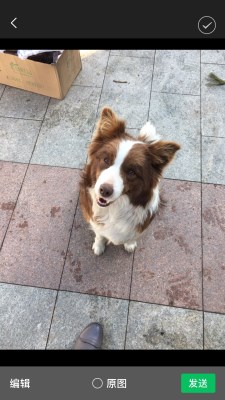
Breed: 2594-n000109-Border_collie